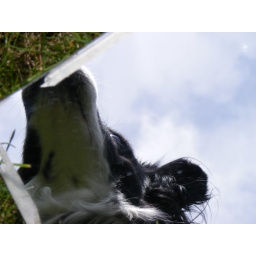
dog in mirror